VMA-233

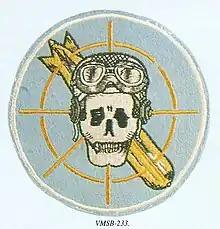
VMSB-233's WWII insignia

Marine Attack Squadron 233 (VMA-233) was an A-4 Skyhawk attack squadron in the United States Marine Corps. The squadron, also known as the "Flying Deadheads", were part of the Marine Forces Reserve and were based at Naval Air Station Norfolk, Virginia until their decommissioning in 1969. Originally activated during World War II, they fought in many areas of the Pacific War including the Battle of Guadalcanal as part of the Cactus Air Force, the Battle of Okinawa and the Battle of Balikpapan (1945). They were the only Marine Corps squadron to have three commanding officers killed during the course of the war and were credited with downing 8 Japanese aircraft. Following the surrender of Japan, the squadron was decommissioned on 10 March 1946. They were reactivated as part of the Reserves but were again decommissioned in 1969.